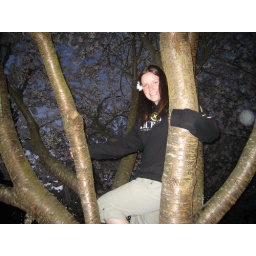
shoe in tree